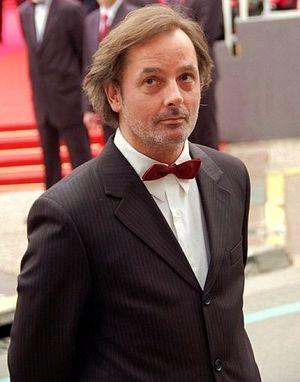
Christophe Alévêque au festival de Cannes
La bande à Ruquier est une équipe de chroniqueurs qui entourent ou ont entouré Laurent Ruquier dans les diverses émissions qu'il a animées à la radio et à la télévision et dont le noyau dur est composé de Isabelle Alonso, Jean Benguigui, Pierre Bénichou, Michèle Bernier, Jean-Marie Bigard, Steevy Boulay, Christine Bravo, Jean-Pierre Coffe, Caroline Diament, Philippe Geluck, Valérie Mairesse, Isabelle Mergault, Gérard Miller, Isabelle Motrot, Claude Sarraute et Titoff.
Christophe Alévêque est un humoriste et chroniqueur français, né le 29 octobre 1963 au Creusot. Humoriste « engagé », il défend différentes positions ou personnalités politiques marquées à gauche.
Dieudonné M'Bala M'Bala, dit Dieudonné, est un humoriste, acteur et militant politique français, né le 11 février 1966 à Fontenay-aux-Roses.